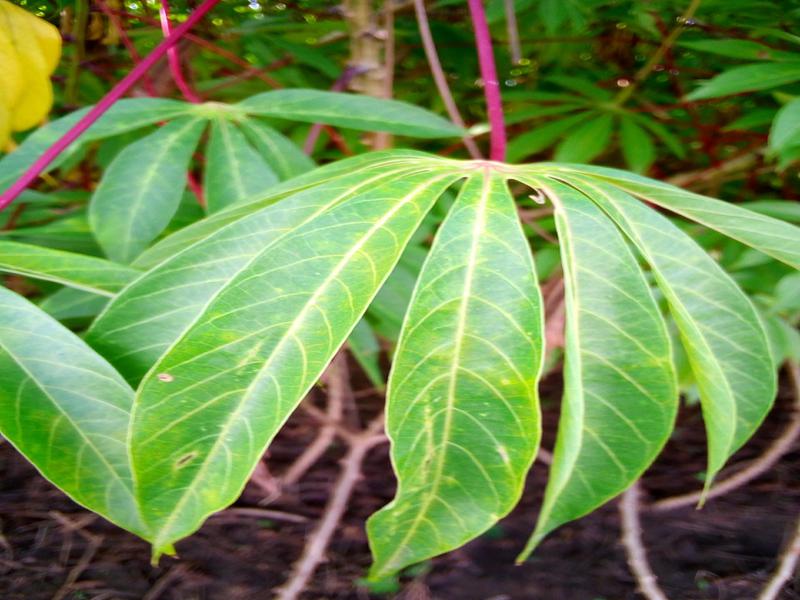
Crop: cassava
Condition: brown_streak_disease